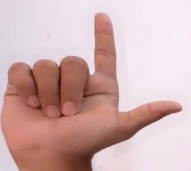
ASL sign: L